Chlamydomonas reinhardtii

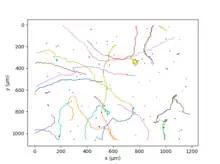
"C. reinhardtii" trajectory, in HSA (culture medium), under red light.

"Chlamydomonas" is used as a model organism for research on fundamental questions in cell and molecular biology such as: